U.S. Route 220 in Pennsylvania

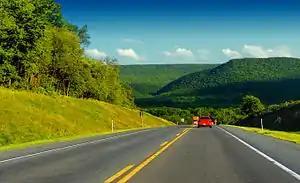
US 220 near I-80 exit 178 in Clinton County

I-99/US 220 continues north through farmland and continues to the next interchange near Cessna, which serves Pennsylvania Route 56 (PA 56) and the northern terminus of US 220 Bus. Farther north, the freeway comes to the PA 869 exit in Saint Clairsville. The highway continues through a mix of farms and forests, with a diamond interchange at Sarah Furnace Road that provides access to Blue Knob State Park. I-99/US 220 crosses into Blair County and comes to an interchange with the southern terminus of US 220 Bus. that serves the Altoona area. The freeway passes Claysburg and East Freedom before it reaches a trumpet interchange that provides access to PA 36 and PA 164 to the east. The highway bypasses Newry to the east prior to heading into more developed surroundings as it enters the Hollidaysburg area. Here, I-99/US 220 has an interchange that serves US 22 and PA 764. Past this interchange, the freeway curves east and heads into Altoona, where it comes to an interchange with US 220 Bus. in a commercial area near the Logan Valley Mall. The highway curves north again and comes to the Frankstown Road exit which provides access to PA 36 and Peoples Natural Gas Field, home of the Altoona Curve baseball team. I-99/US 220 continues along the eastern edge of Altoona and comes to the 17th Street exit which serves downtown Altoona. The road continues between development to the west and forested mountains to the east as it heads away from Altoona and reaches an interchange with the northern terminus of PA 764.